Themo Lobos

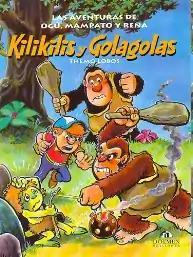
"Kilikilis and Golagolas" (1968) was the first "Mampato" storyline fully written and illustrated by Themo Lobos (pictured: the later collected edition)

In 1968, Chilean artist Eduardo Armstrong introduced the children's magazine "Mampato", a bi-weekly publication containing educational articles as well as prose stories and a number of Chilean and foreign comic strips, which was published by Editorial "Lord Cochrane". The first episode of the titular "Mampato" comic series was initially written by Armstrong and illustrated by Óscar Vega, a renowned Chilean comics artist. It tells the story of a young Chilean boy who obtains a "space-time belt" and uses it to travel through time, seeking to experience history's greatest adventures. The character of Mampato was partly inspired by both Dennis the Menace by Hank Ketcham, and Goscinny and Uderzo's Astérix. Vega had just read an Astérix book, at the time little known in Latin America, and was very impressed with the work; he attempted to merge Dennis the Menace's physical appearance and Astérix' art style into Mampato. Themo Lobos was then very busy with his work for "El Peneca", yet Armstrong offered him the chance to illustrate "Mampato". At first, Lobos declined the offer, but after a while he accepted – quickly becoming close friends with Armstrong. Lobos began drawing the series from the third chapter of Mampato's first adventure. While doing the illustrations, he mentioned to Armstrong that he was uncomfortable working with a script he had not written. Armstrong then decided to give Lobos free reins for the creation of stories and characters in all subsequent "Mampato" comics. For the remainder of the first storyline and, in full instalments since the second Mampato adventure (""Kilikilis and Golagolas""), the series was entirely written and illustrated by Lobos (save for a few storylines by Vega) and the magazine went on to become highly popular and successful with Chilean youth, at its peak selling roughly 100,000 copies per issue and changed its schedule to weekly in April 1971.